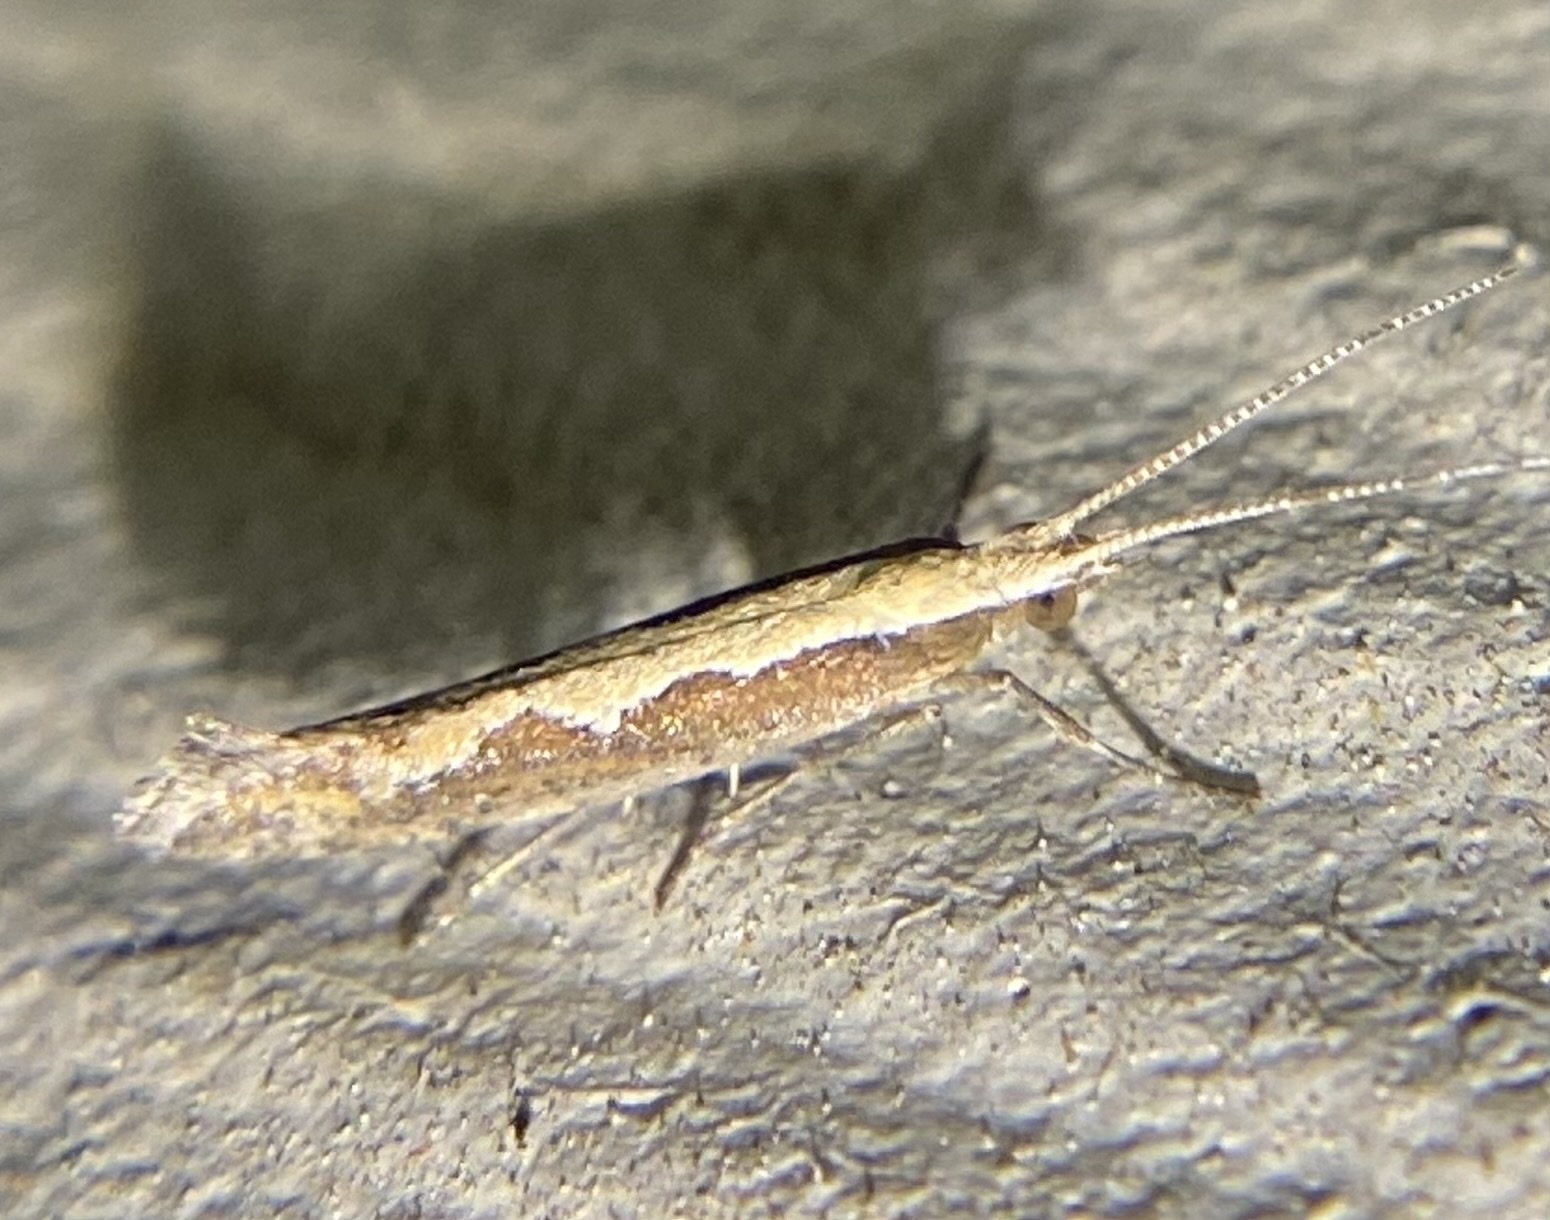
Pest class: diamondback_moth